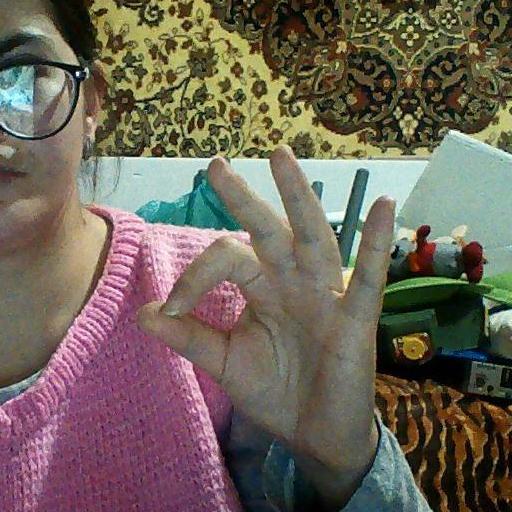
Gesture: ok